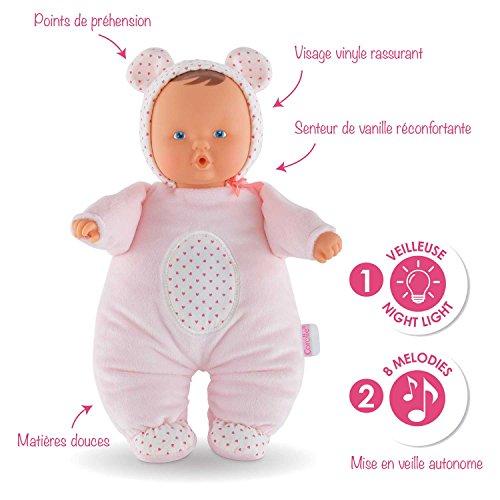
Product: Corolle Mon Doudou Babibear 2-in-1 Musical Baby Doll & Nightlight
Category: Toys & Games | Dolls & Accessories | Dolls
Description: The night-light soft body doll for falling gently asleep.
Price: $33.01
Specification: ProductDimensions:3.9x13.8x12inches|ItemWeight:9.9ounces|ShippingWeight:15.5ounces(Viewshippingratesandpolicies)|DomesticShipping:ItemcanbeshippedwithinU.S.|InternationalShipping:ThisitemcanbeshippedtoselectcountriesoutsideoftheU.S.LearnMore|ASIN:B01MSB731I|Itemmodelnumber:FBD09|Manufacturerrecommendedage:0-8years|Batteries:2AAbatteriesrequired.